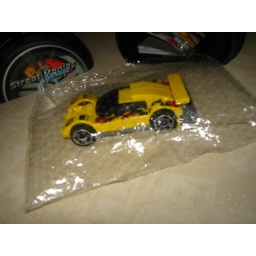
My son built this car in the bag at 10 years old.